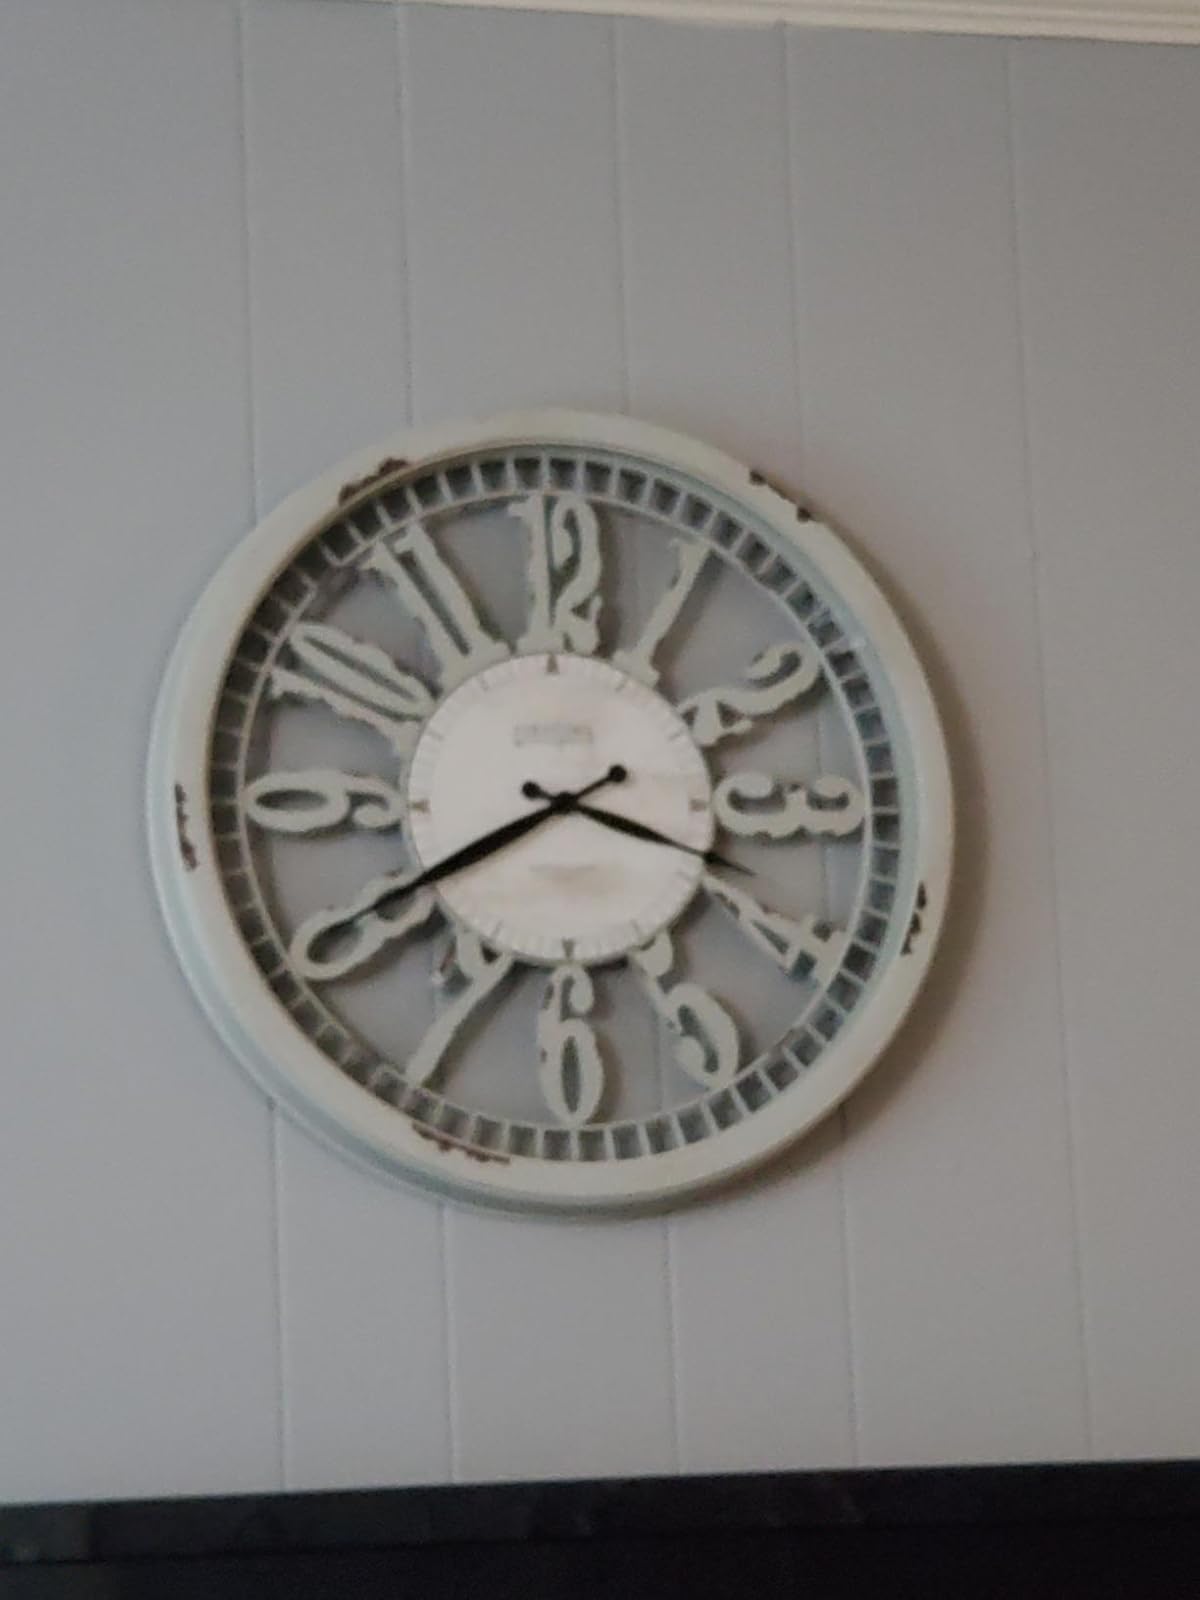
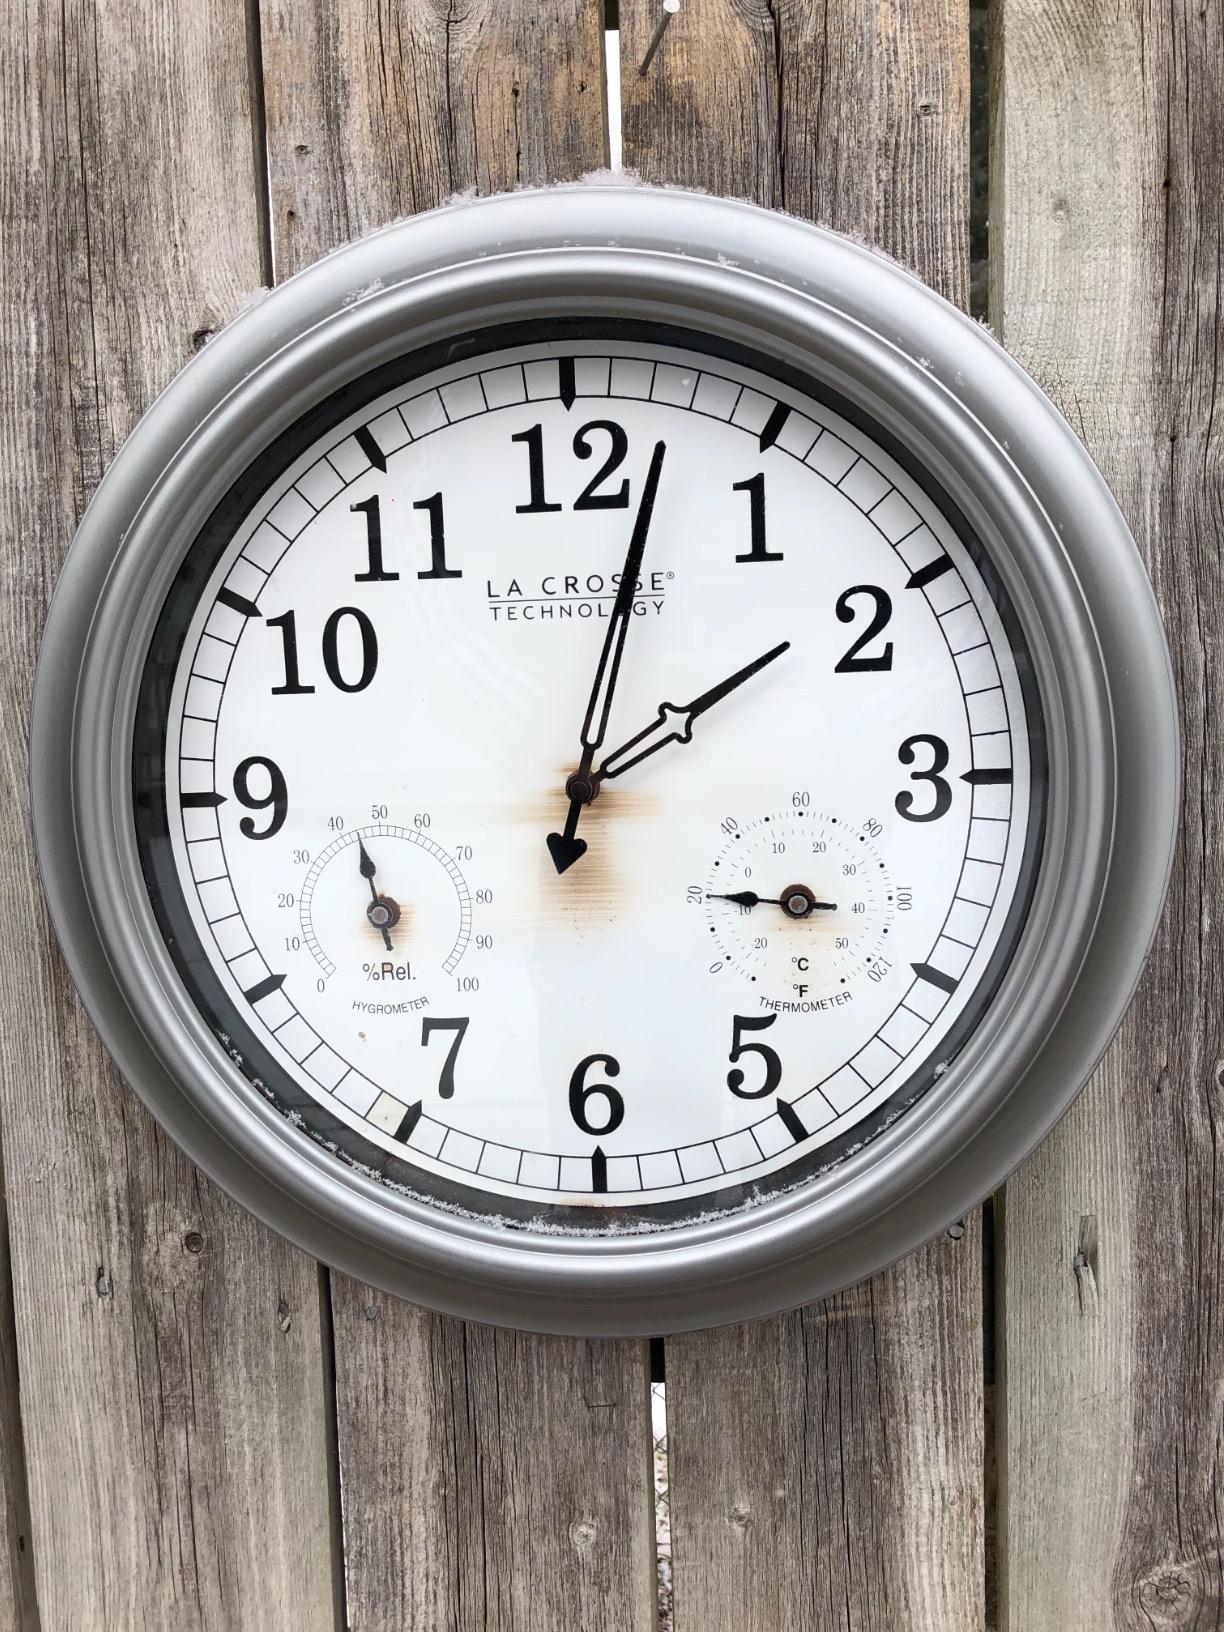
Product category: clock
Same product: no